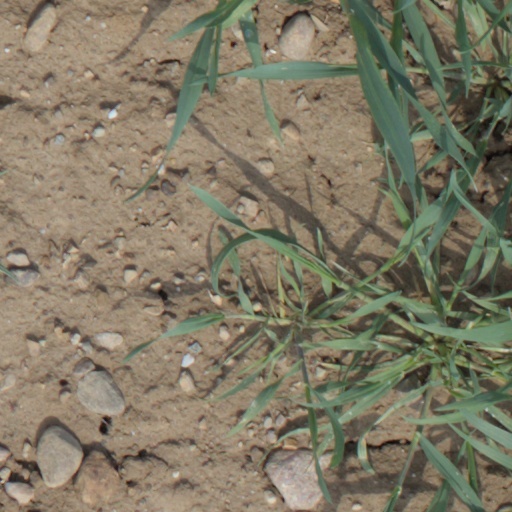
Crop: wheat